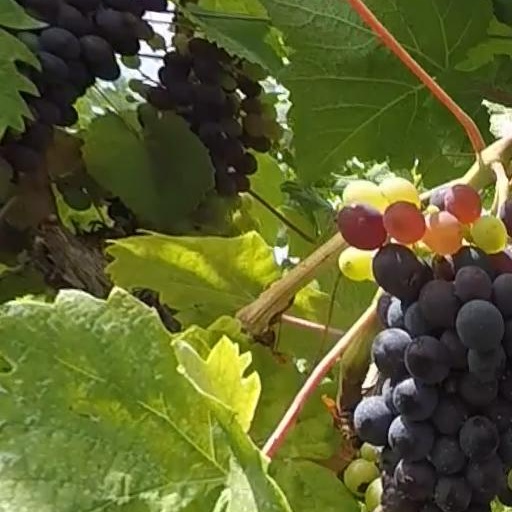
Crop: grape